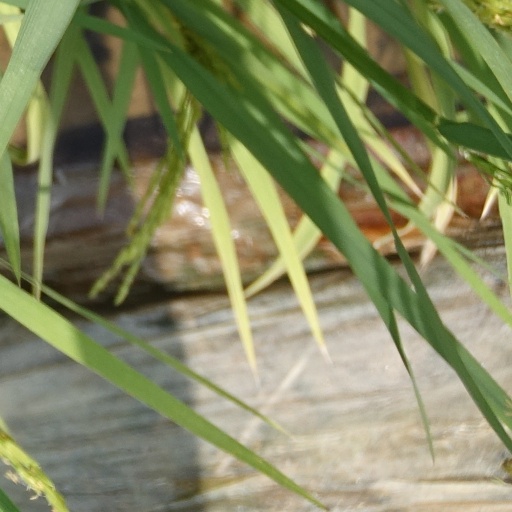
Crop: rice